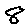
Label: 8